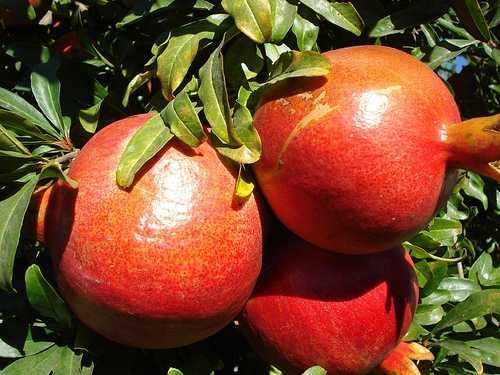
Label: Pomegranate